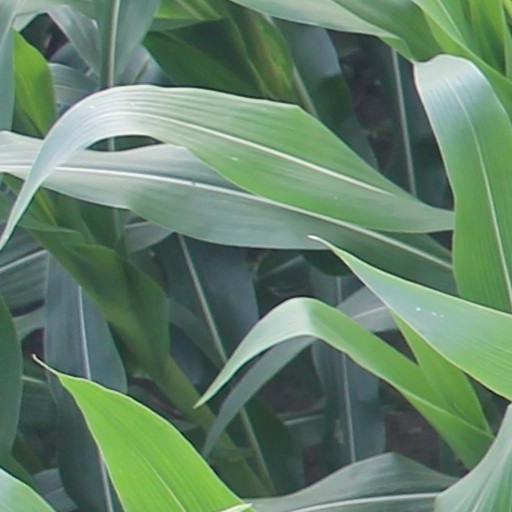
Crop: maize; corn